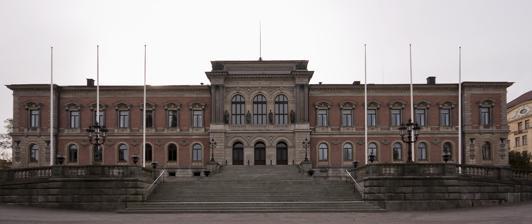
Building: University Hall (Uppsala University)
Country: Sweden
Year built: 1887
University building in Uppsala, Sweden University Hall Universitetshuset General information Coordinates 59°51′27″N 17°37′46″E / 59.857558°N 17.629444°E / 59.857558; 17.629444 Completed 1887 Design and construction Architect(s) Herman Teodor Holmgren University Hall or the University Main Building (Swedish: Universitetshuset ) is the main building of Uppsala University in Uppsala , Sweden . The building is situated in University Park close to Uppsala Cathedral . It was designed in Italian renaissance Beaux-Arts style by architect Herman Teodor Holmgren (1842-1914) and completed in 1887. The building should not be confused with Carolina Rediviva , which is the Uppsala University Library building, or Gustavianum , the previous main building, which today is a museum. History Before the completion of the present building, the main lecture hall of the university had been housed in the nearby Gustavianum , while the administration was housed in the Consistory House ( Konsistoriehuset ) and the academic ceremonies took place in the Carolina Rediviva university library building. The chosen site for the new building was previously occupied by a riding exercise court belonging to the university. Planning and construction took place during a 10-year period, with the winning proposal designed by Herman Teodor Holmgren , a student of Fredrik Wilhelm Scholander . Holmgren had studied Beaux-Arts architecture in France, Italy and Germany and the university building became the largest of his works and the most well-known, counting among the foremost examples of this architectural style in Sweden and Scandinavia. The building contract was awarded to the C H Hallström building company. During the excavations for the building and the University Park, remnants of the foundations for the 14th-century Archbishop's Castle were unearthed, but subsequently buried below the park. Budget problems and the problematic ground conditions, due to the steep incline and castle foundations, caused delays and redesigns during the construction period. The building was finally inaugurated by King Oscar II in May 1887. The new building brought many advantages to the university, as the previous building Gustavianum only had two unheated lecture rooms. Several of the University Hall lecture rooms are still in use today, notably the Grand Auditorium, which seats 1,800 people. The inscription above the entrance to the main auditorium is an aphorism by the Swedish 18th-century philosopher Thomas Thorild (1759-1808), which famously reads: Tänka fritt är stort men tänka rätt är större ("It is a great thing to think freely, but greater still to think correctly") Between 1996 and 2001, the building underwent a major renovation during which the paintwork in the entrance hall was restored to the original 19th century colors, which had been painted over during the 1970s. Present use Exterior Today, the University Hall is mainly used for lectures, conferences, concerts and ceremonies, as well as formal receptions and consistory meetings. Many of the original administrative and academic functions of the building have been moved to modern buildings since the 19th century as the university has grown, but the University Hall retains its status as the formal main building. The building also houses a significant part of Uppsala University's extensive art collection and the Uppsala University Coin Cabinet . As the building is still in use by the university, some of the rooms are normally inaccessible to the general public. Formal receptions for guests of the rector magnificus , the Vice-Chancellor, are held in the Chancellor's room upstairs, and the adjoining suite of rooms is used by the four original faculties of Uppsala University, decorated with portraits of past professors and alumni of Uppsala University. It also contains a minor exhibit on the university's Nobel laureates. The Consistory, the governing body of the university, meets in an ornate board room on the entrance level, which is decorated with portraits of previous monarchs of Sweden from the Protestant reformation to the 20th century. Gallery Entrance to the main auditorium with inscription Vault detail Inauguration ceremony in 1887 Sculpture gallery See also Uppsala University Gustavianum Carolina Rediviva References